Roberto Alomar

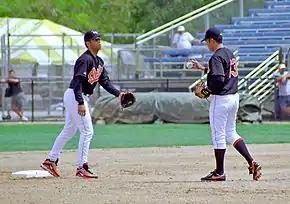
Alomar (left) with Ozzie Guillén during spring training, 1998

On December 21, 1995, Alomar signed with the Baltimore Orioles at a time when Toronto was looking to rebuild, while Baltimore was improving into a pennant-contending team. In Baltimore, he paired with Hall of Famer Cal Ripken Jr. to form a formidable double-play combination. Alomar appeared in the playoffs in 1996 and 1997 for the Orioles, hitting a series-winning home run in Game 4 of the 1996 American League Division Series (ALDS), although the Orioles were defeated in the ALCS both years. In 1998, he was named the Major League Baseball (MLB) All-Star Game MVP.